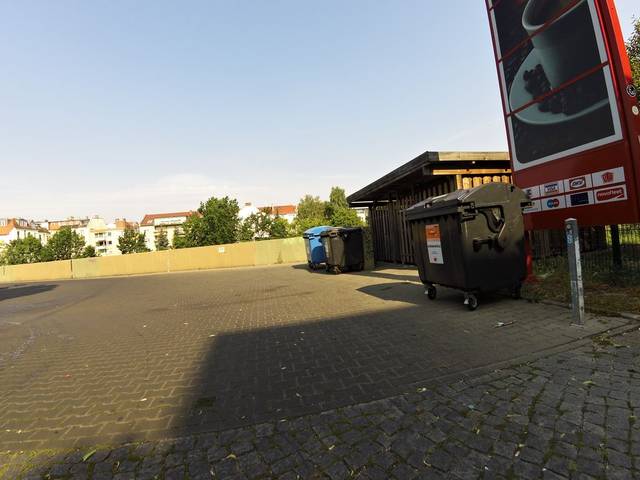
Region: Germany
Coordinates: 52.465, 13.335